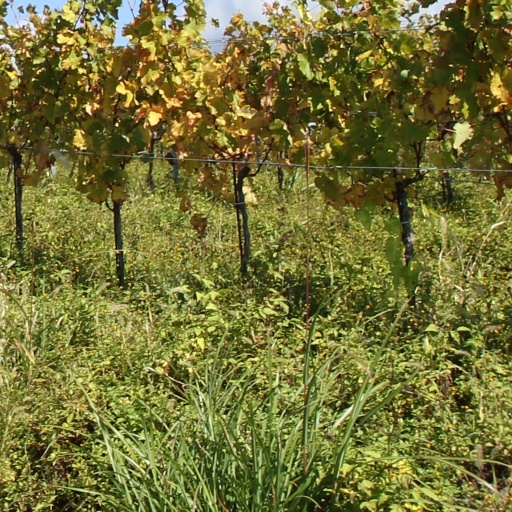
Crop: grape